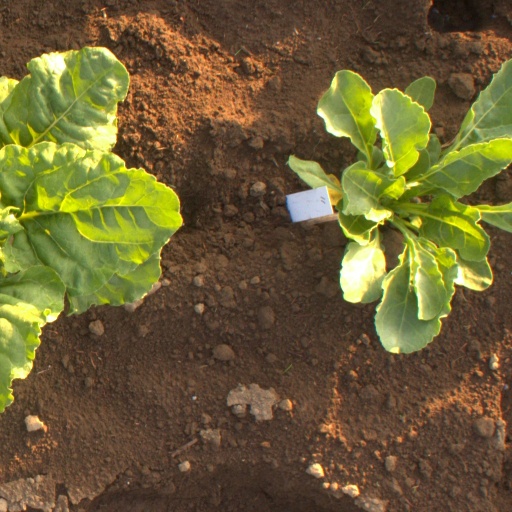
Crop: sugar beet